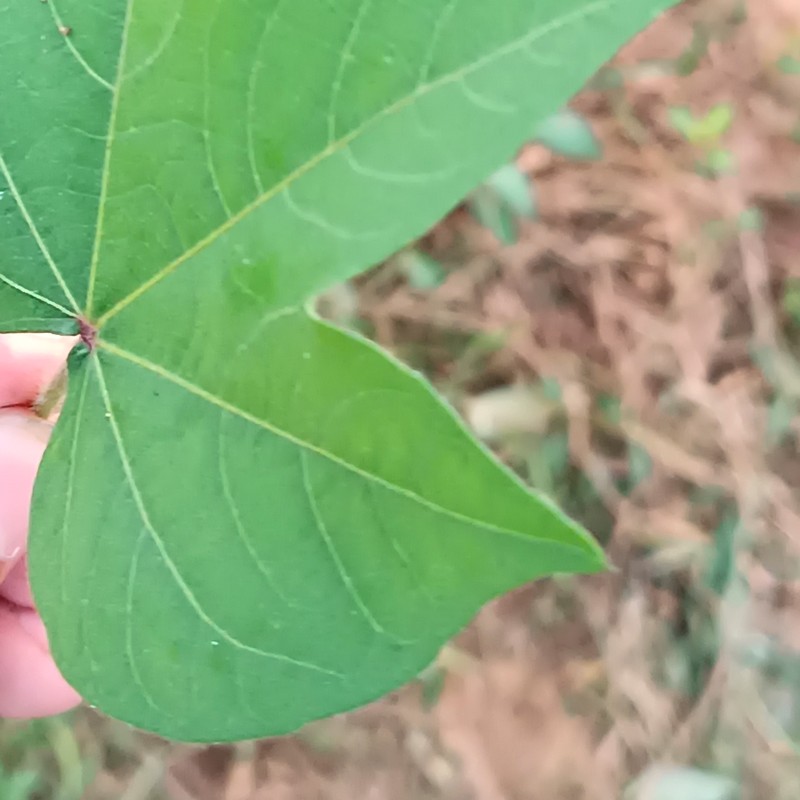
Label: Healthy Leaf